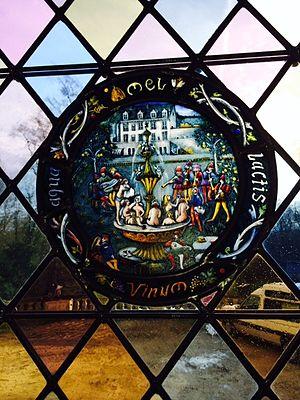
Vitraux
Le domaine royal de Château-Gaillard, voulu par Charles VIII à son retour de la première guerre d'Italie, se situe à Amboise dans le Val de Loire. Comprenant notamment un logis-royal comptant parmi les châteaux de la Loire, il s’étend au pied du flanc méridional de l’éperon des Châteliers, à proximité immédiate du Clos-Lucé.